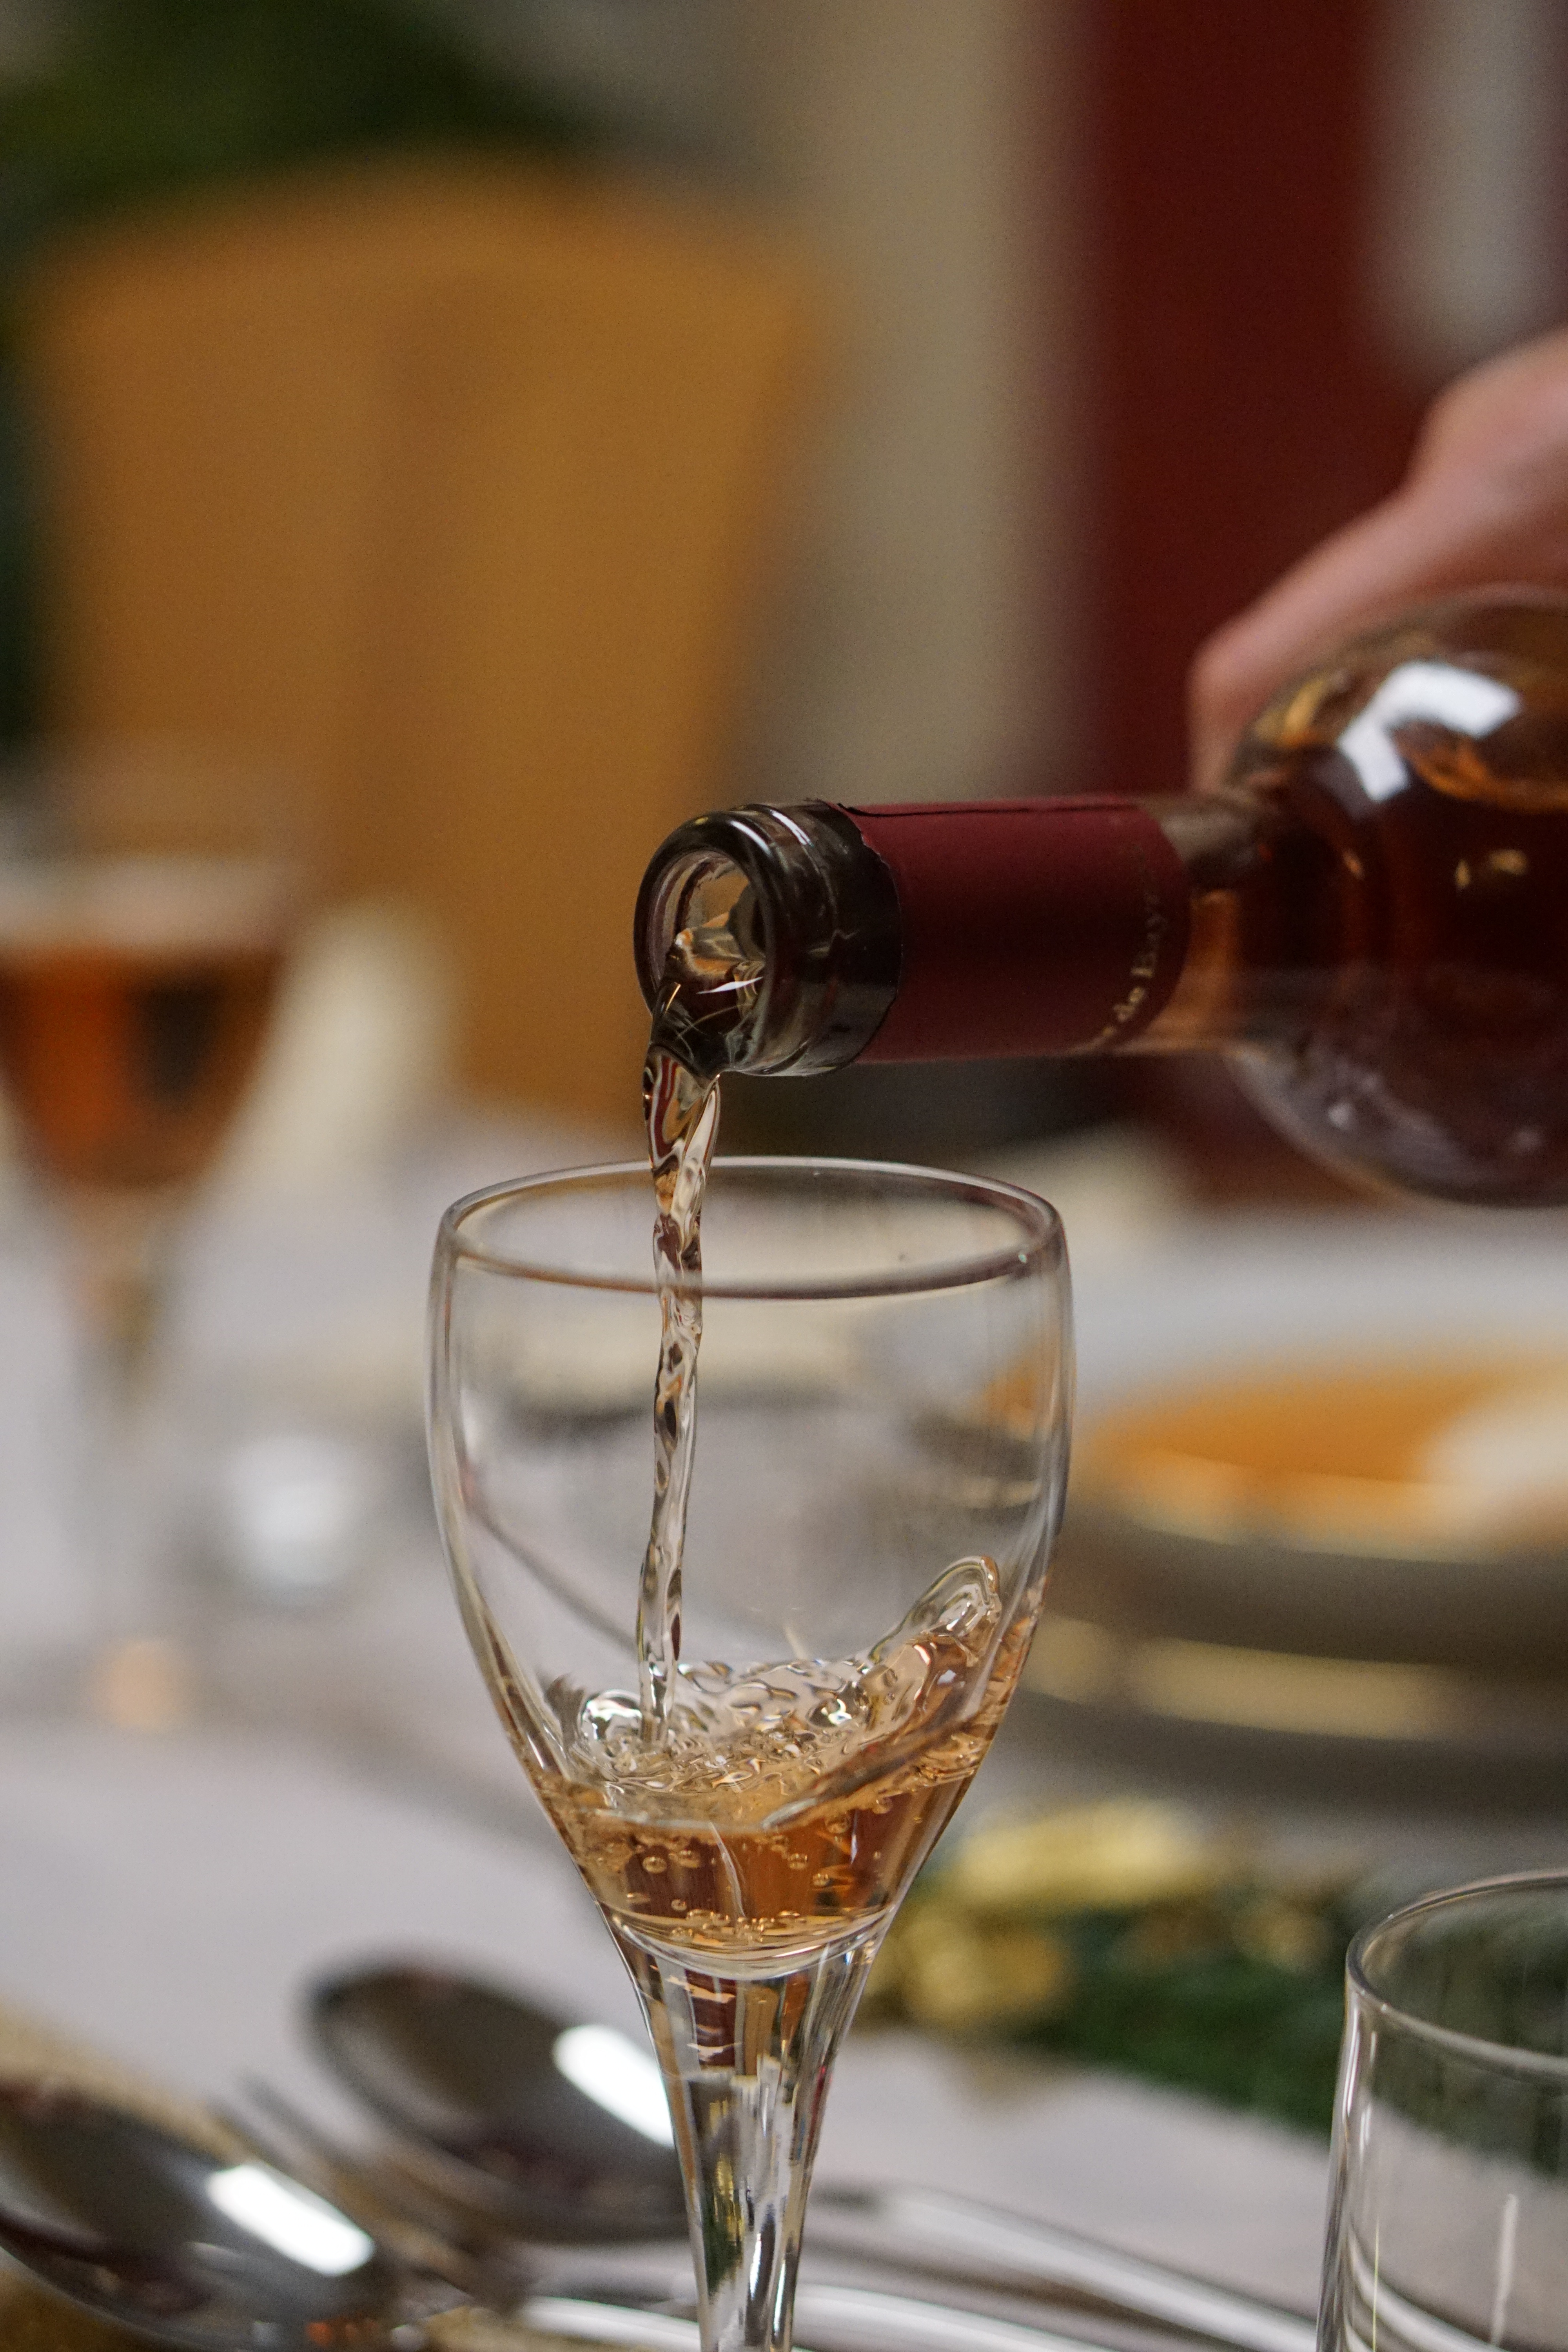
wine, vintage, glass, clear, drink, red wine, tableware, alcohol, wine glass, transparent, bottles, glasses, champagne, liqueur, mood, gastronomy, benefit from, pleasure, abut, prost, winegrowing, white wine, drinkers, wine harvest, stemware, alcoholic beverage, pour a, distilled beverage, drinkware, champagne stemware